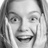
Emotion: surprise